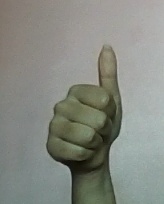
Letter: aleff